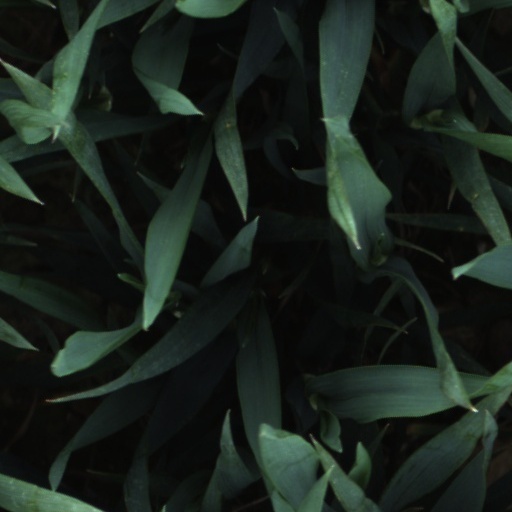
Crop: wheat